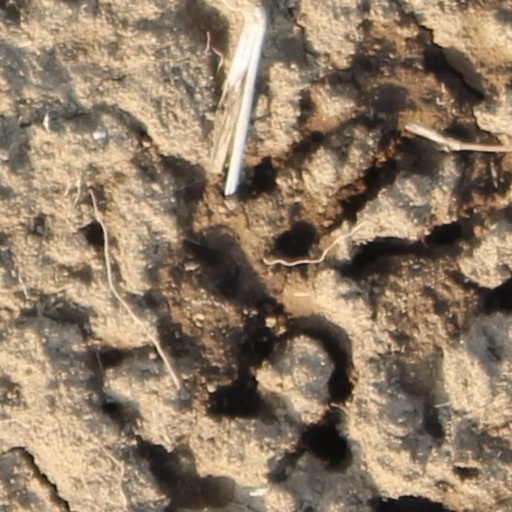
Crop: wheat